Uniforms of the Confederate States Armed Forces

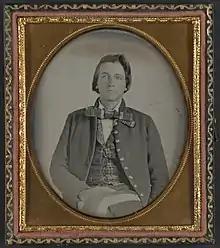
Unidentified soldier in Confederate nine-button frock coat

The jacket prescribed for infantry use was of the same design for all service men. The design itself depended entirely on the region, time, and the source of fabrics. The Eastern Theater uniform jacket was the Richmond Depot design, with three primary types issued throughout the war. The jacket varied from a cadet gray, piped and trimmed jacket, looking much like a pre-war militia jacket, to the jeans-cloth jacket that was worn out in six months. The materials and uniforms imported from England were also issued to the troops through this facility. The Western and Deep Southern facilities manufactured similar uniforms, being jeans-cloth, dyed with vegetable based grays, that would fade to brown or tan. The typical jackets issued had 5-7 button fronts, with collar and cuff trim that varied from era, region and source, and an outside pocket on occasion.